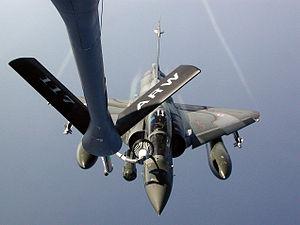
Un KC-135 Stratotanker de l'US Air Force ravitaille en vol un Mirage 2000 de l'Armée de l'air française au dessus de l'Afghanistan.
Le Mirage 2000 est un avion de chasse conçu par la société française Dassault Aviation à la fin des années 1970. Bien que la formule à aile delta fasse penser au Mirage III des années 1960 et que le Mirage 2000 soit de taille comparable, il s'agit en fait d'un avion entièrement nouveau, avec une surface alaire plus importante, naturellement instable pour améliorer sa manœuvrabilité et équipé de commandes de vol électriques. Mis en service en 1984, le Mirage 2000 est principalement utilisé par l'Armée de l'air française qui en a reçu 315 exemplaires, tandis que 286 autres ont été exportés vers huit pays différents.
La Liaison 16 est un standard de liaison de données tactiques de l'OTAN pour l'échange d'informations tactiques entre des unités militaires.